Hans Sternberg

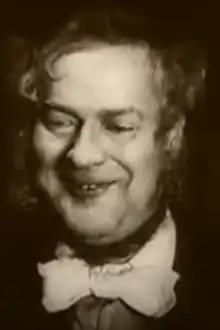
Sternberg playing the Mayor in the 1921 movie "Destiny"

Hans Sternberg (3 July 1878 – 13 May 1948) was a German-Jewish stage and film actor.